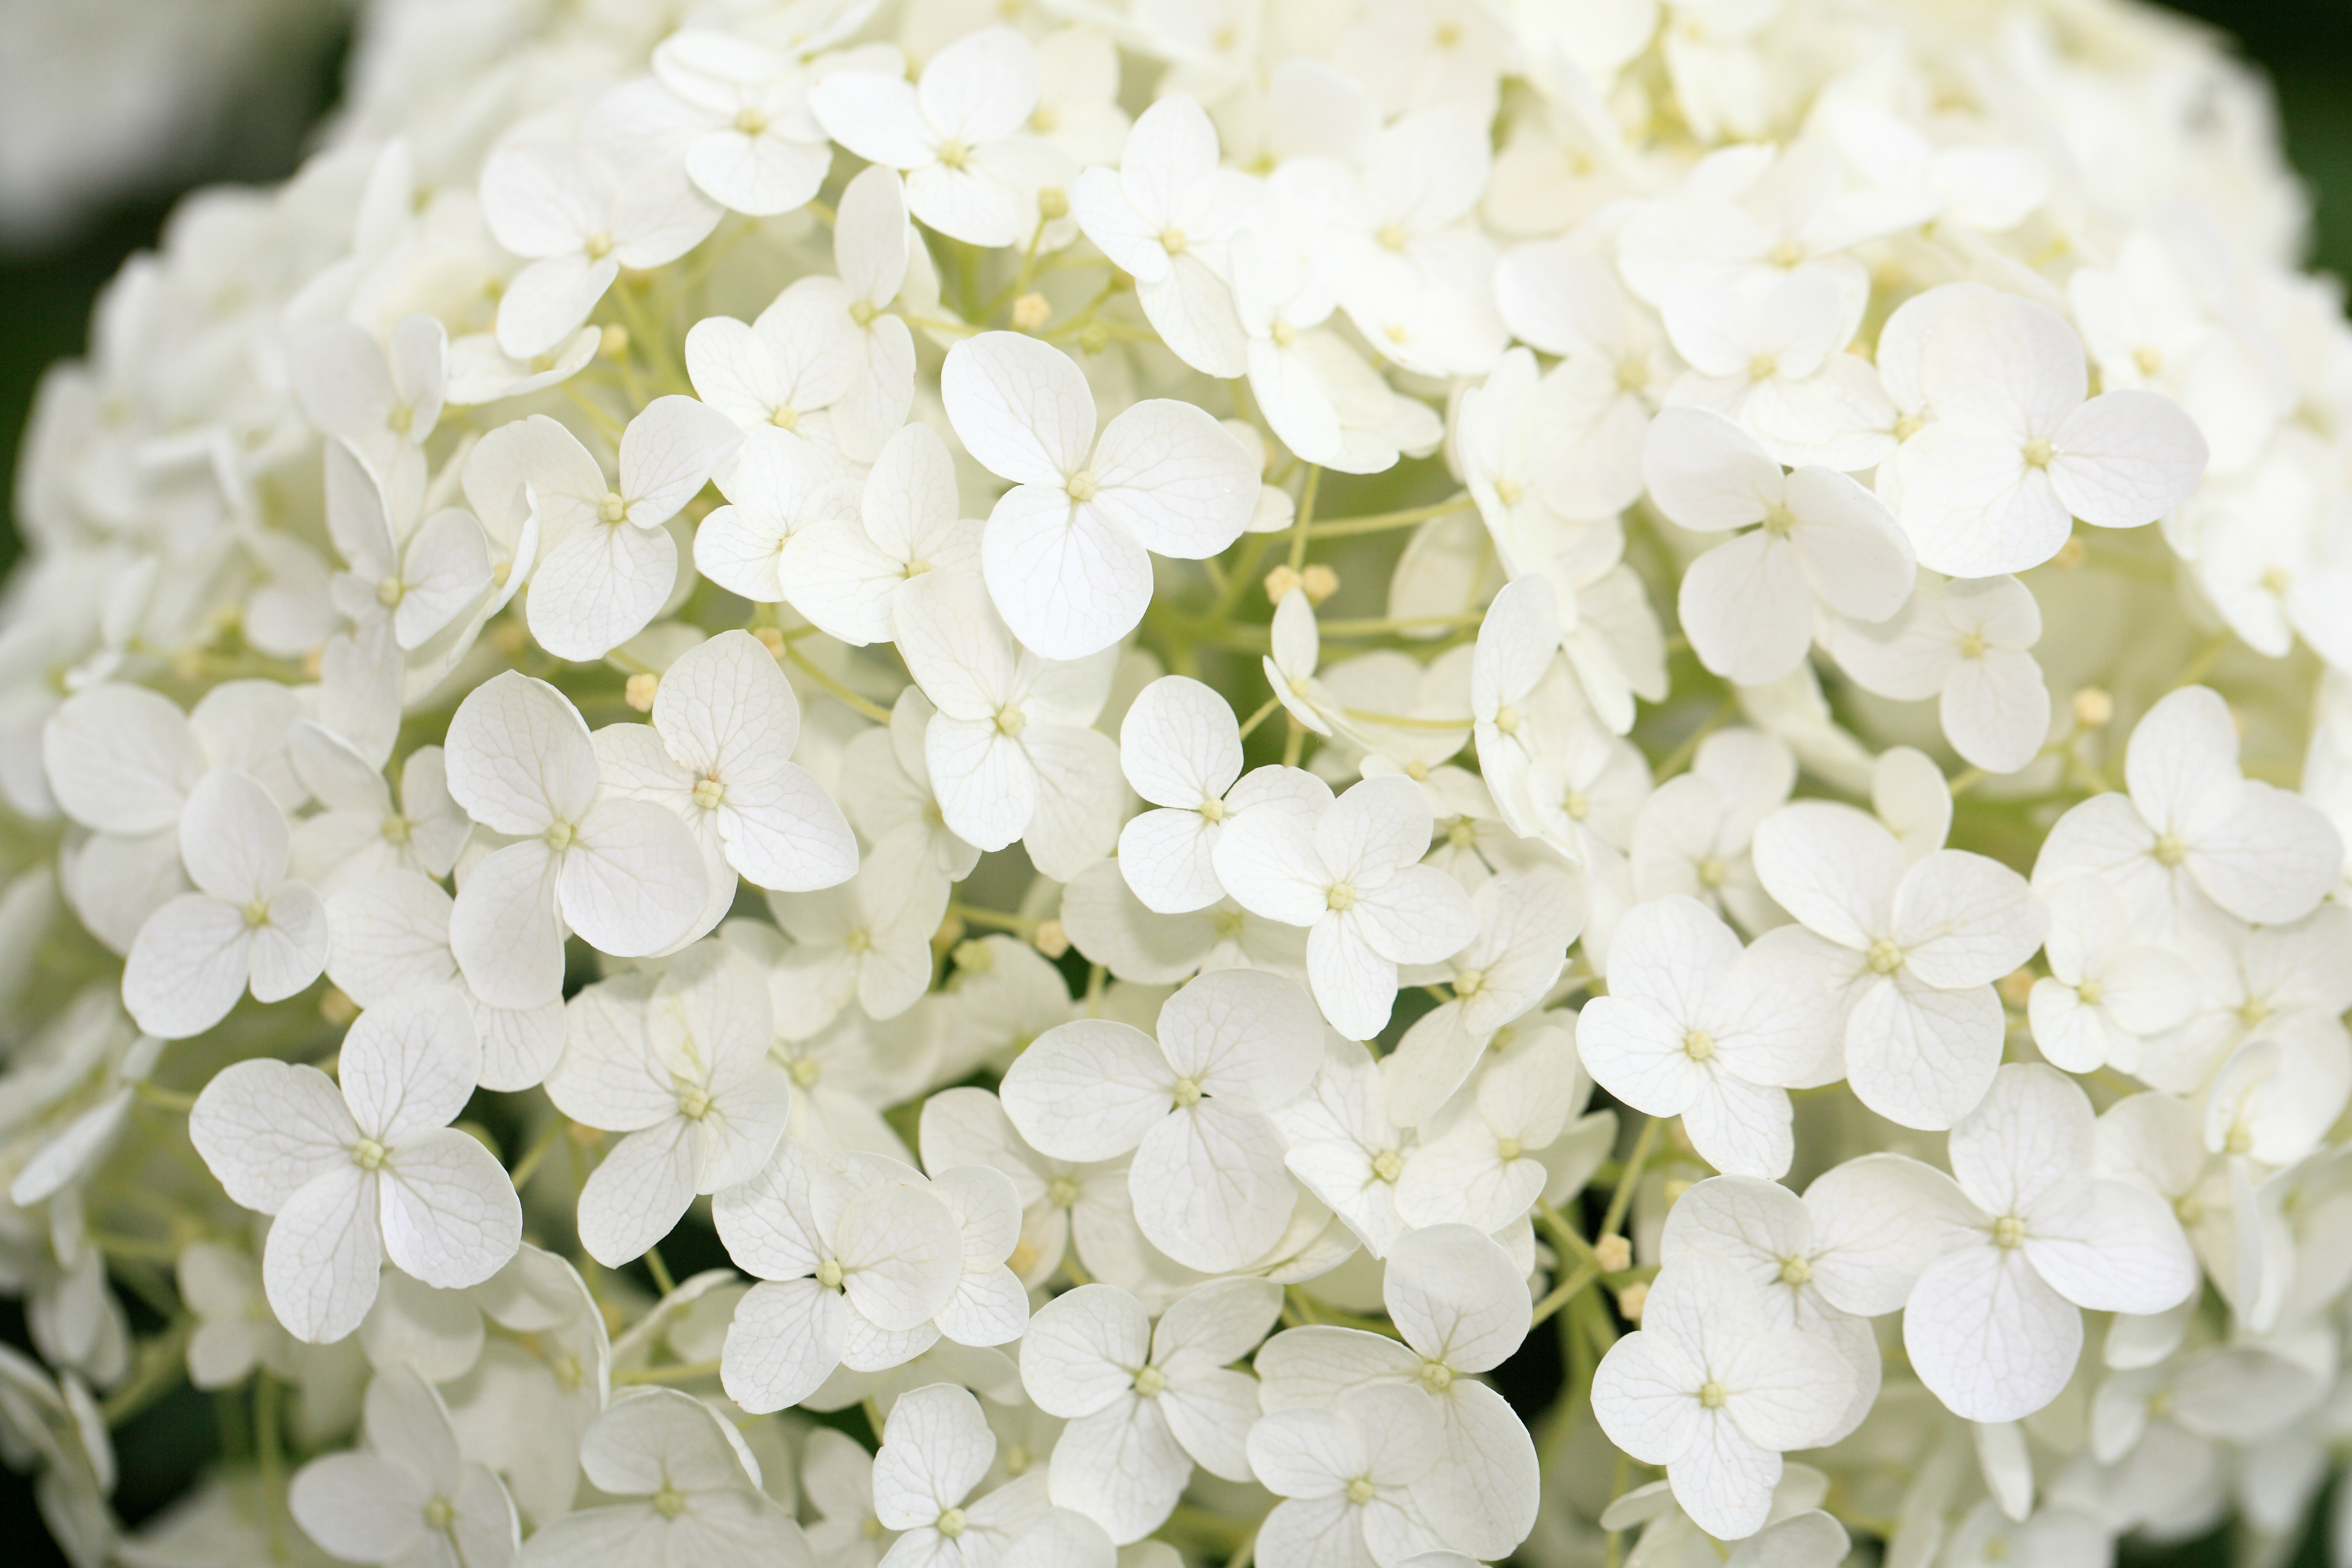
blossom, plant, white, flower, petal, green, high, hydrangea, viburnum, 5d, hires, markii, hi, res, resolution, gunma, minakami, hodaigi, macro photography, flowering plant, hydrangeaceae, cornales, land plant